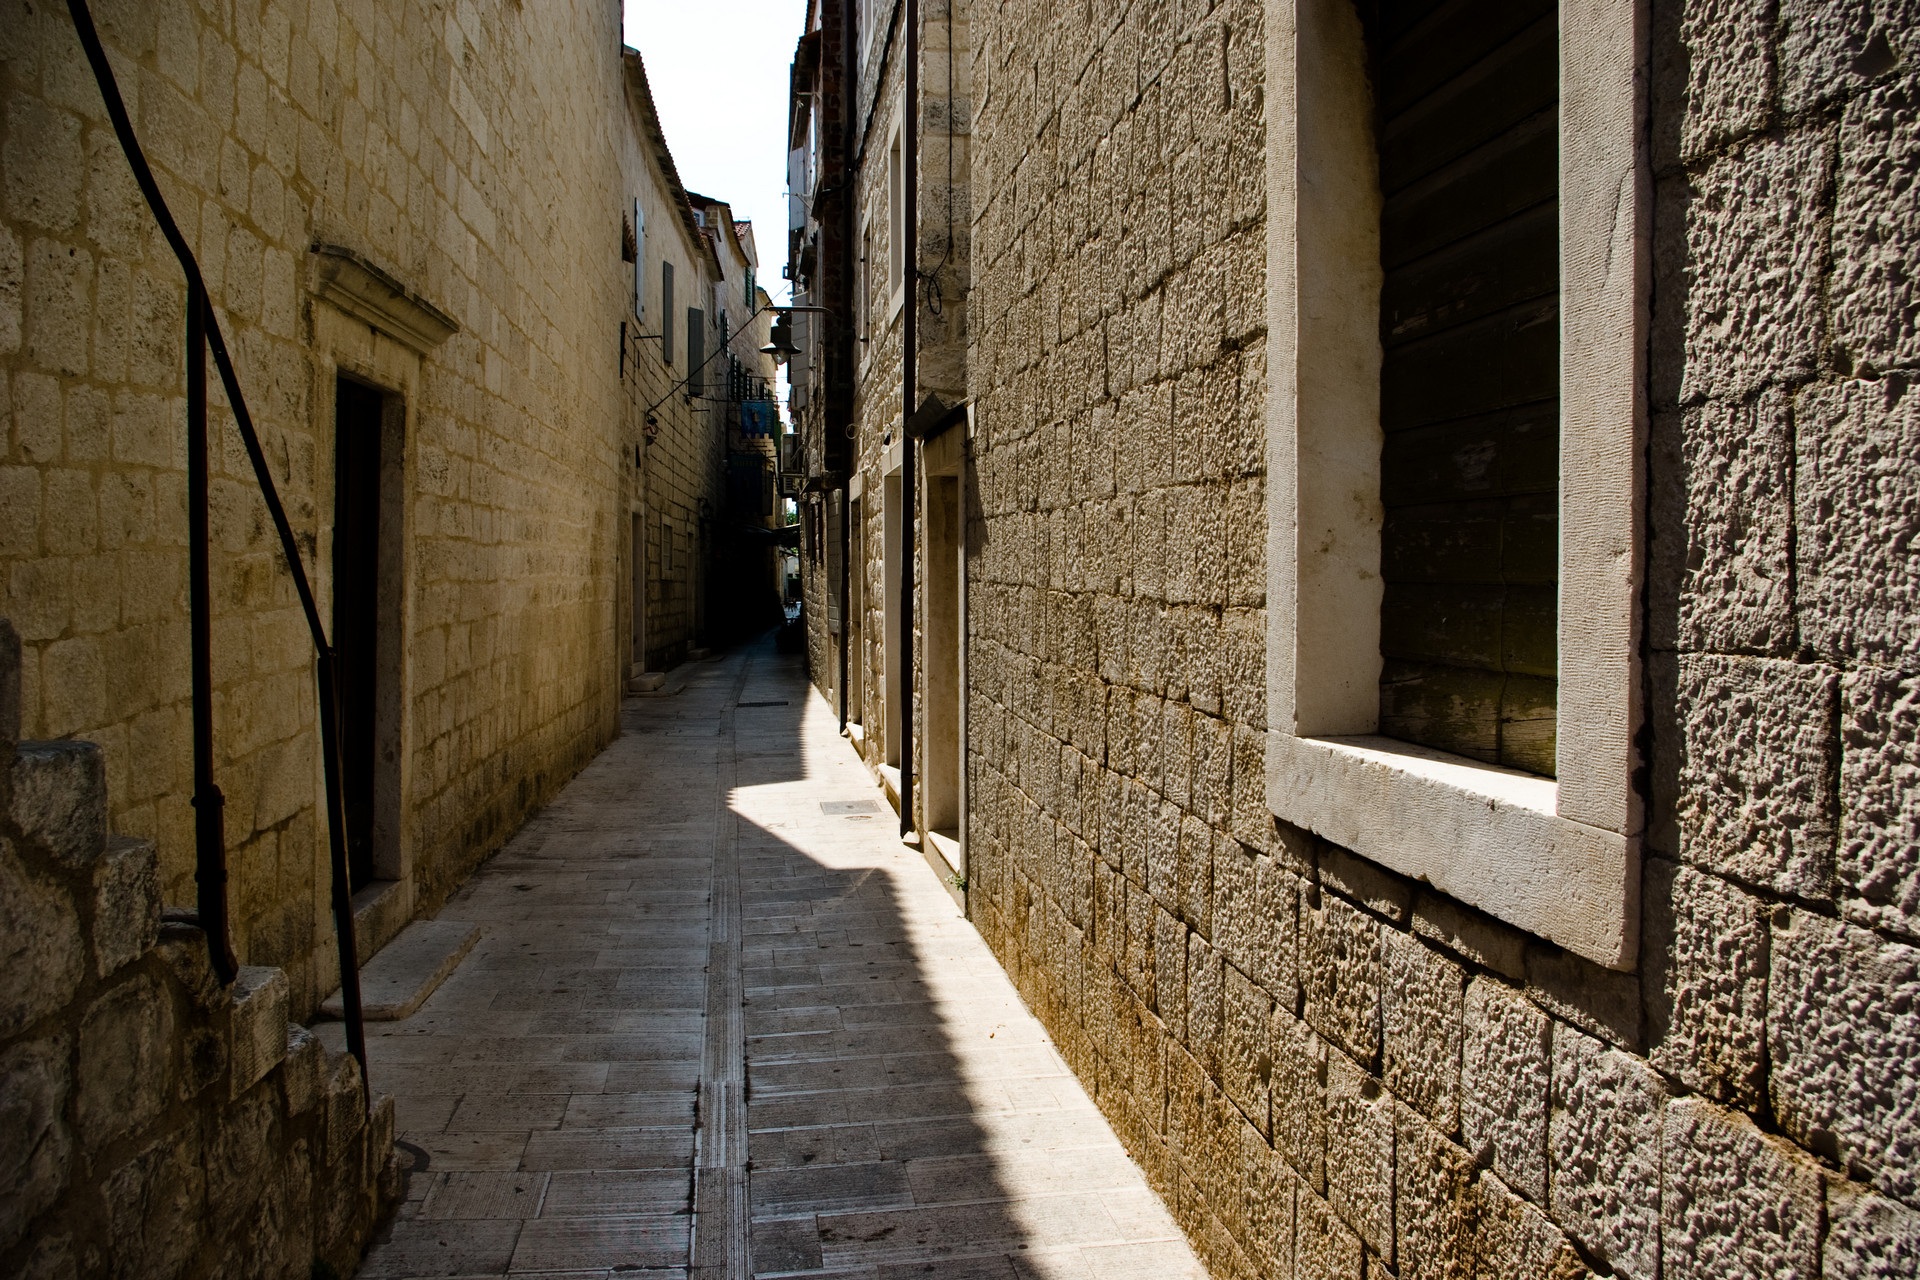
architecture, road, street, town, old, alley, city, wall, stone, vacation, travel, europe, romantic, historic, lane, croatia, infrastructure, passage, culture, unesco, historical, dalmatia, trogir, road surface, urban area, ancient history, human settlement